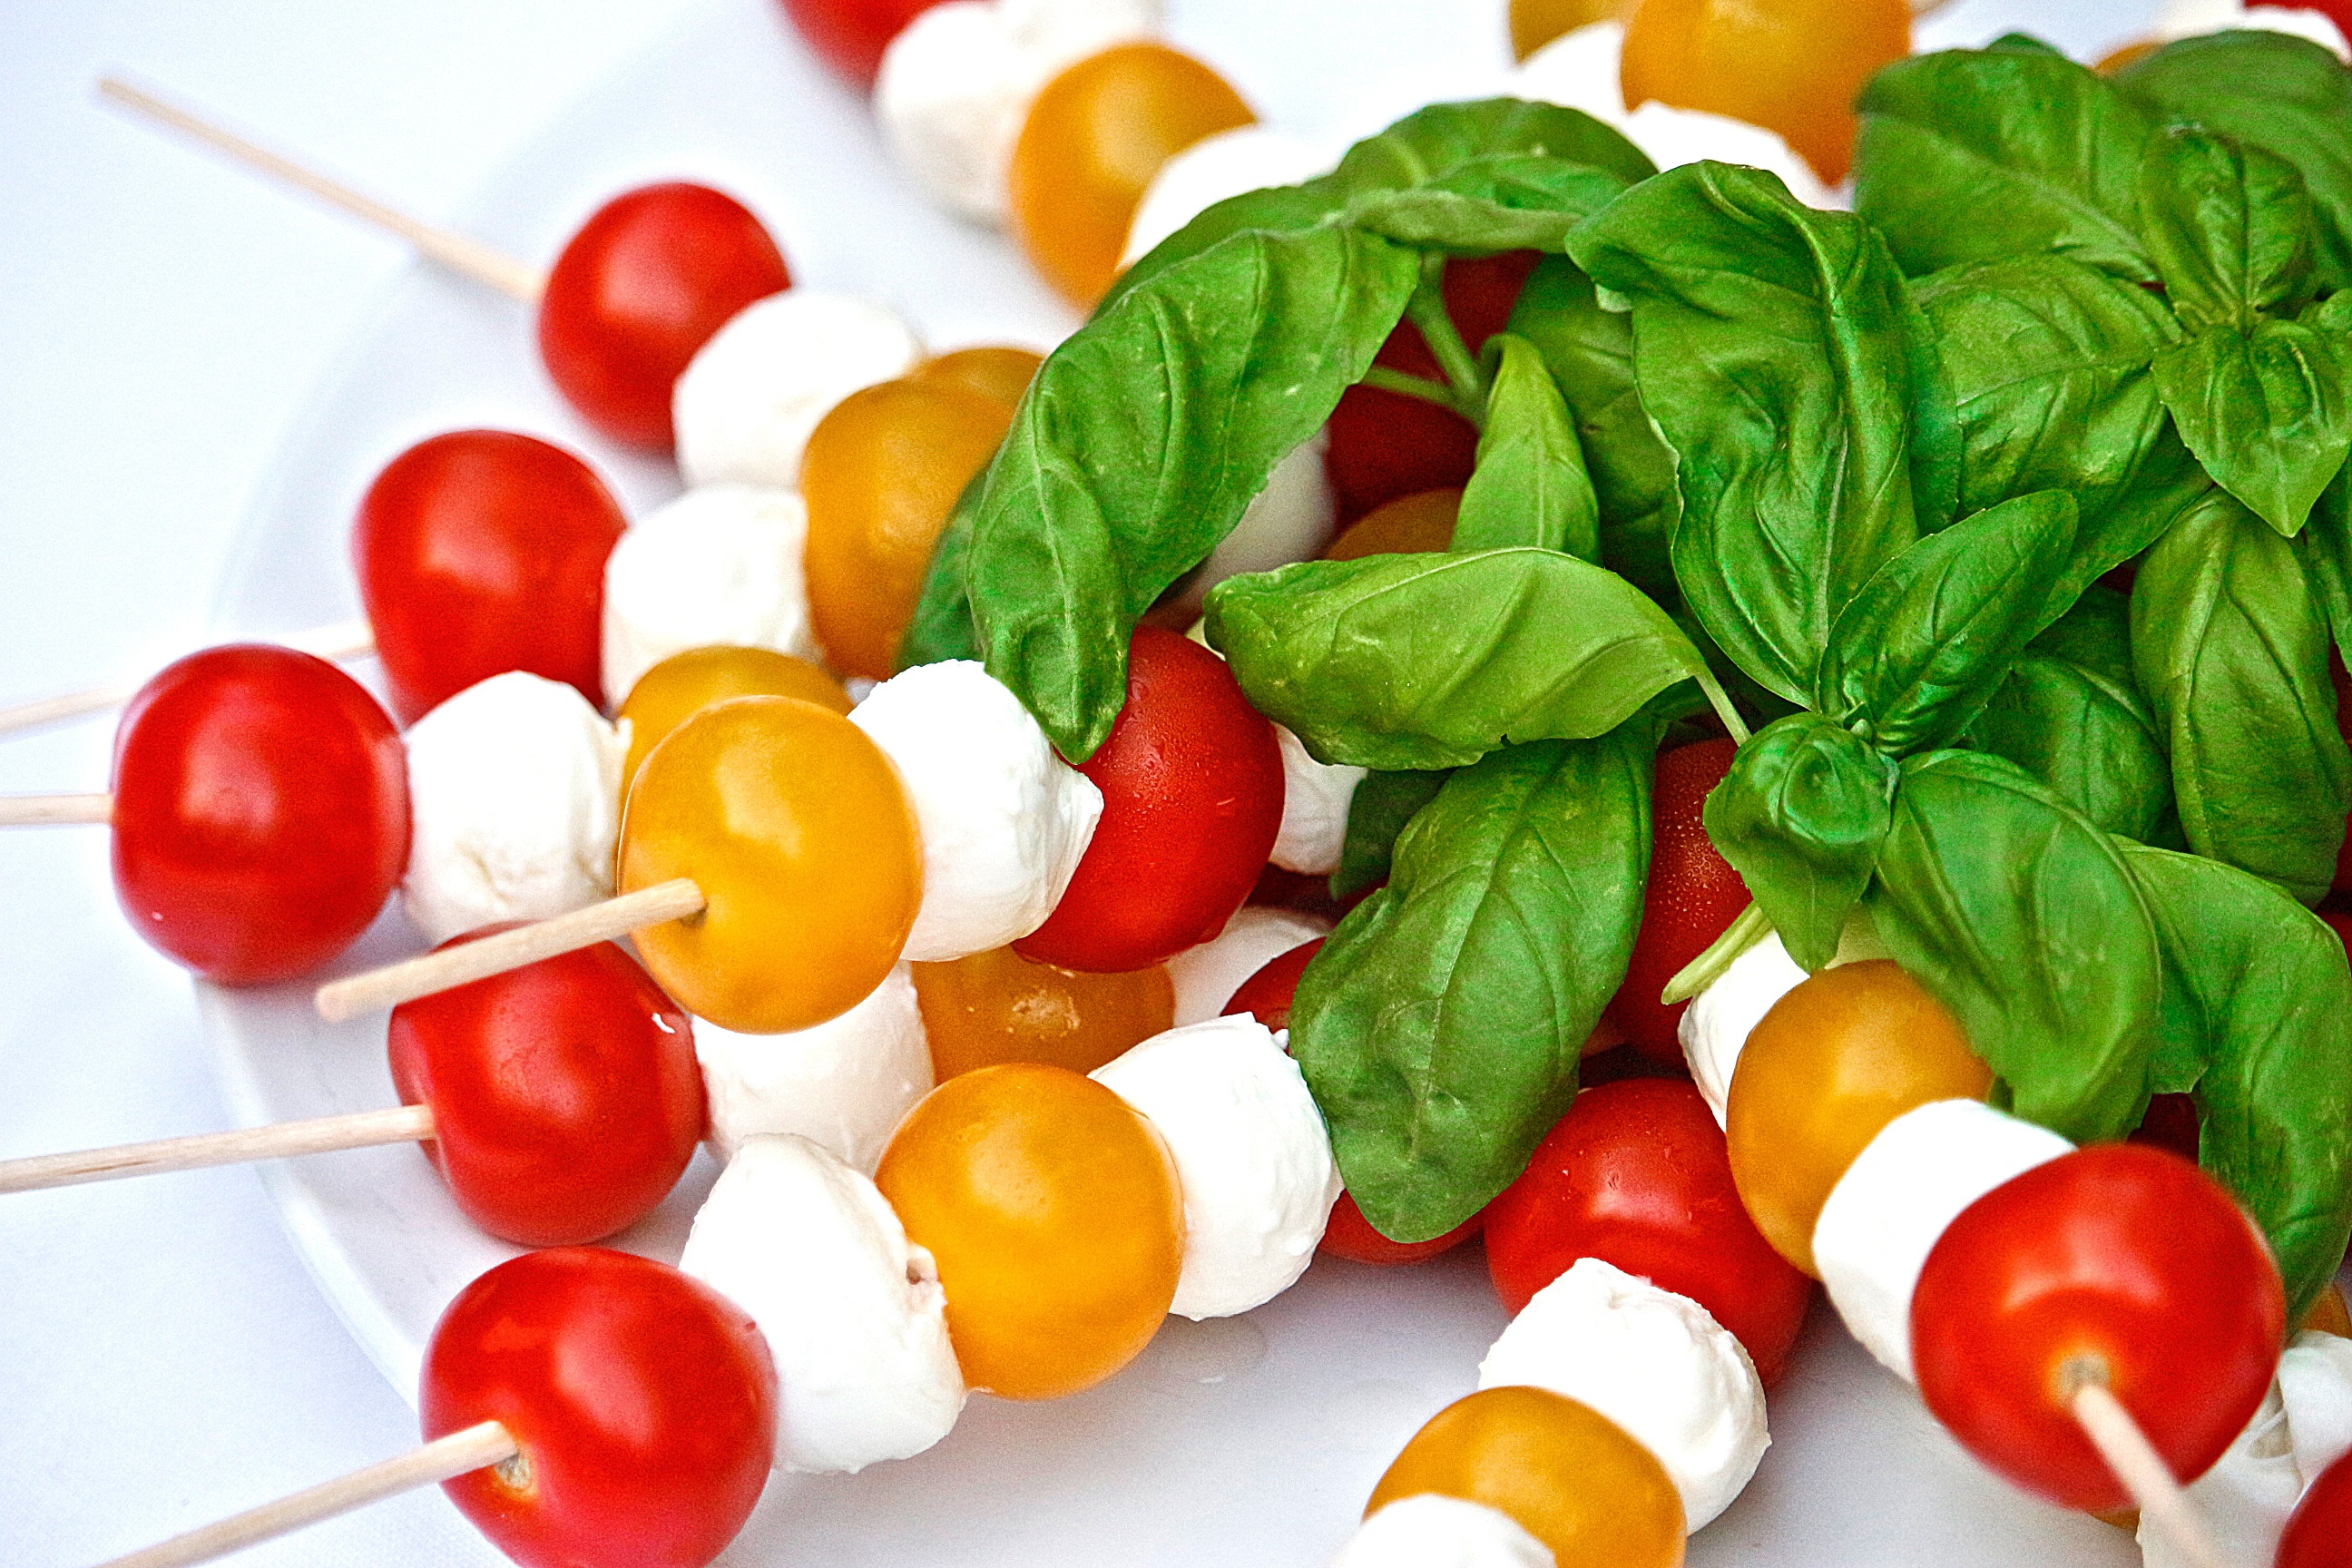
plant, dish, meal, food, salad, mediterranean, red, produce, vegetable, italy, healthy, eat, cuisine, delicious, basil, vegetables, tasty, tomatoes, vegetarian, starter, frisch, enjoy, edible, gastronomy, italian, benefit from, bio, spit, flowering plant, caprese, mozarella, tomato mozzarella, land plant